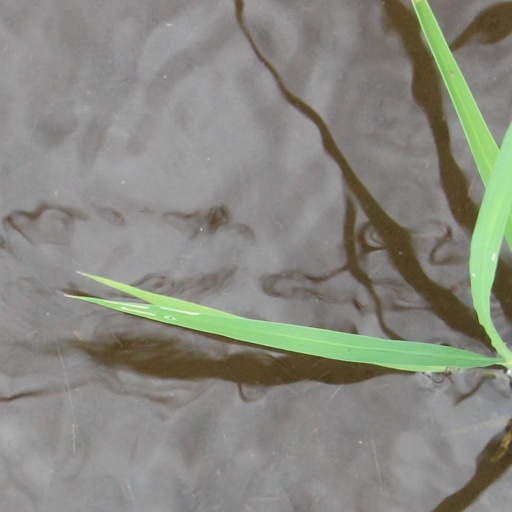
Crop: rice